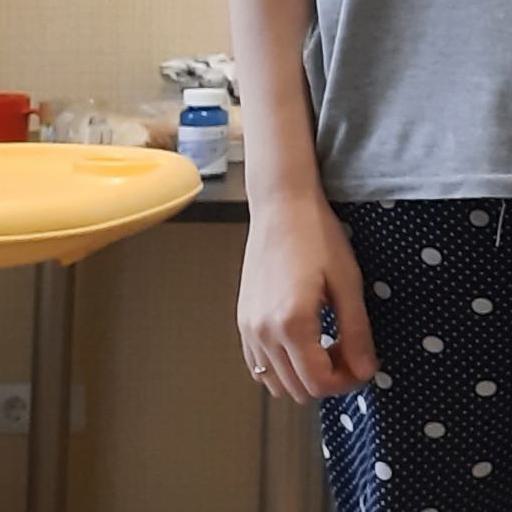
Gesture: no_gesture